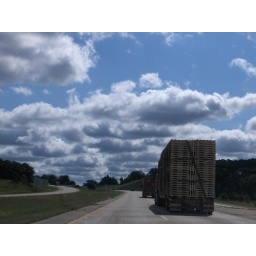
labor day weekend at the lake house in bridgman, michigan with 17 of our closest friends :D